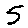
Label: 5